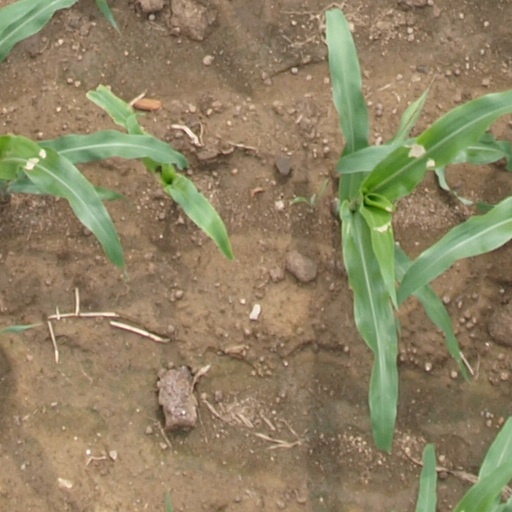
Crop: maize; corn